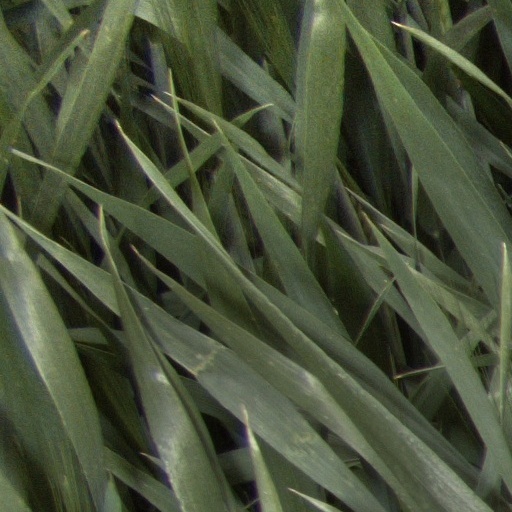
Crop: wheat